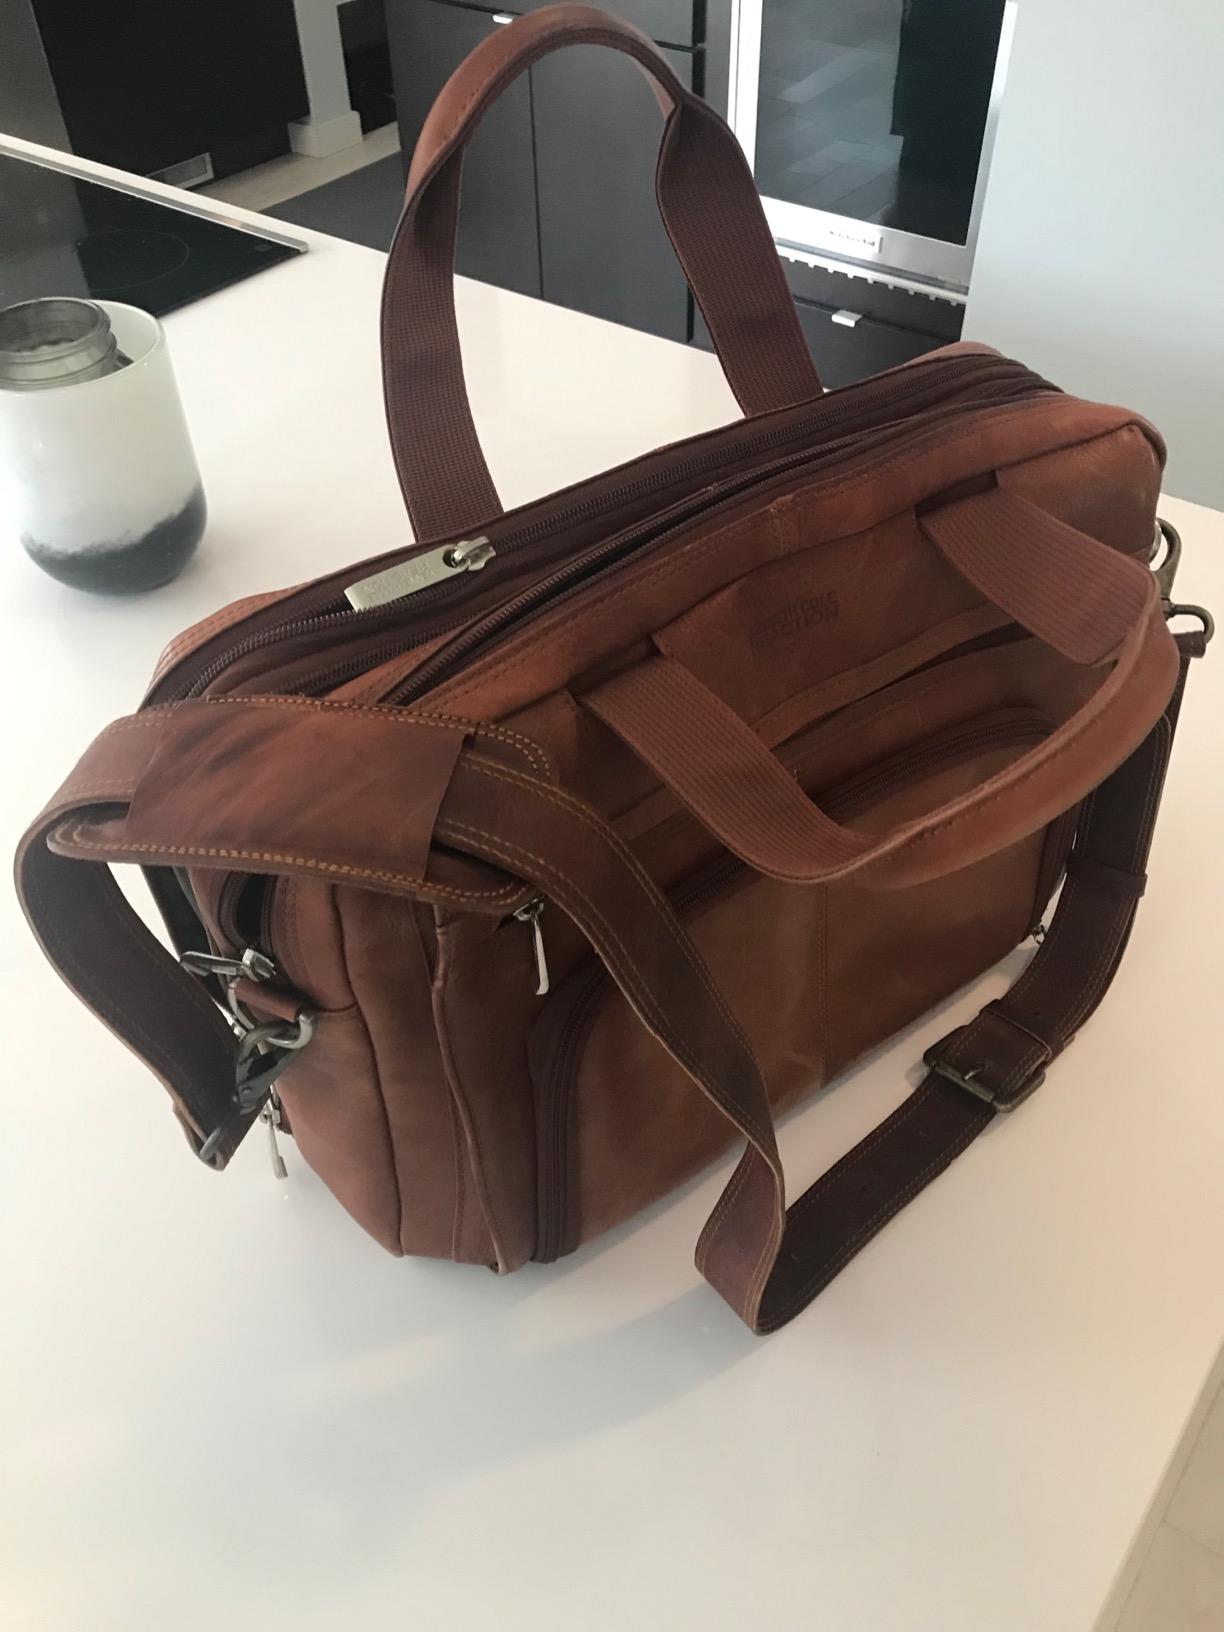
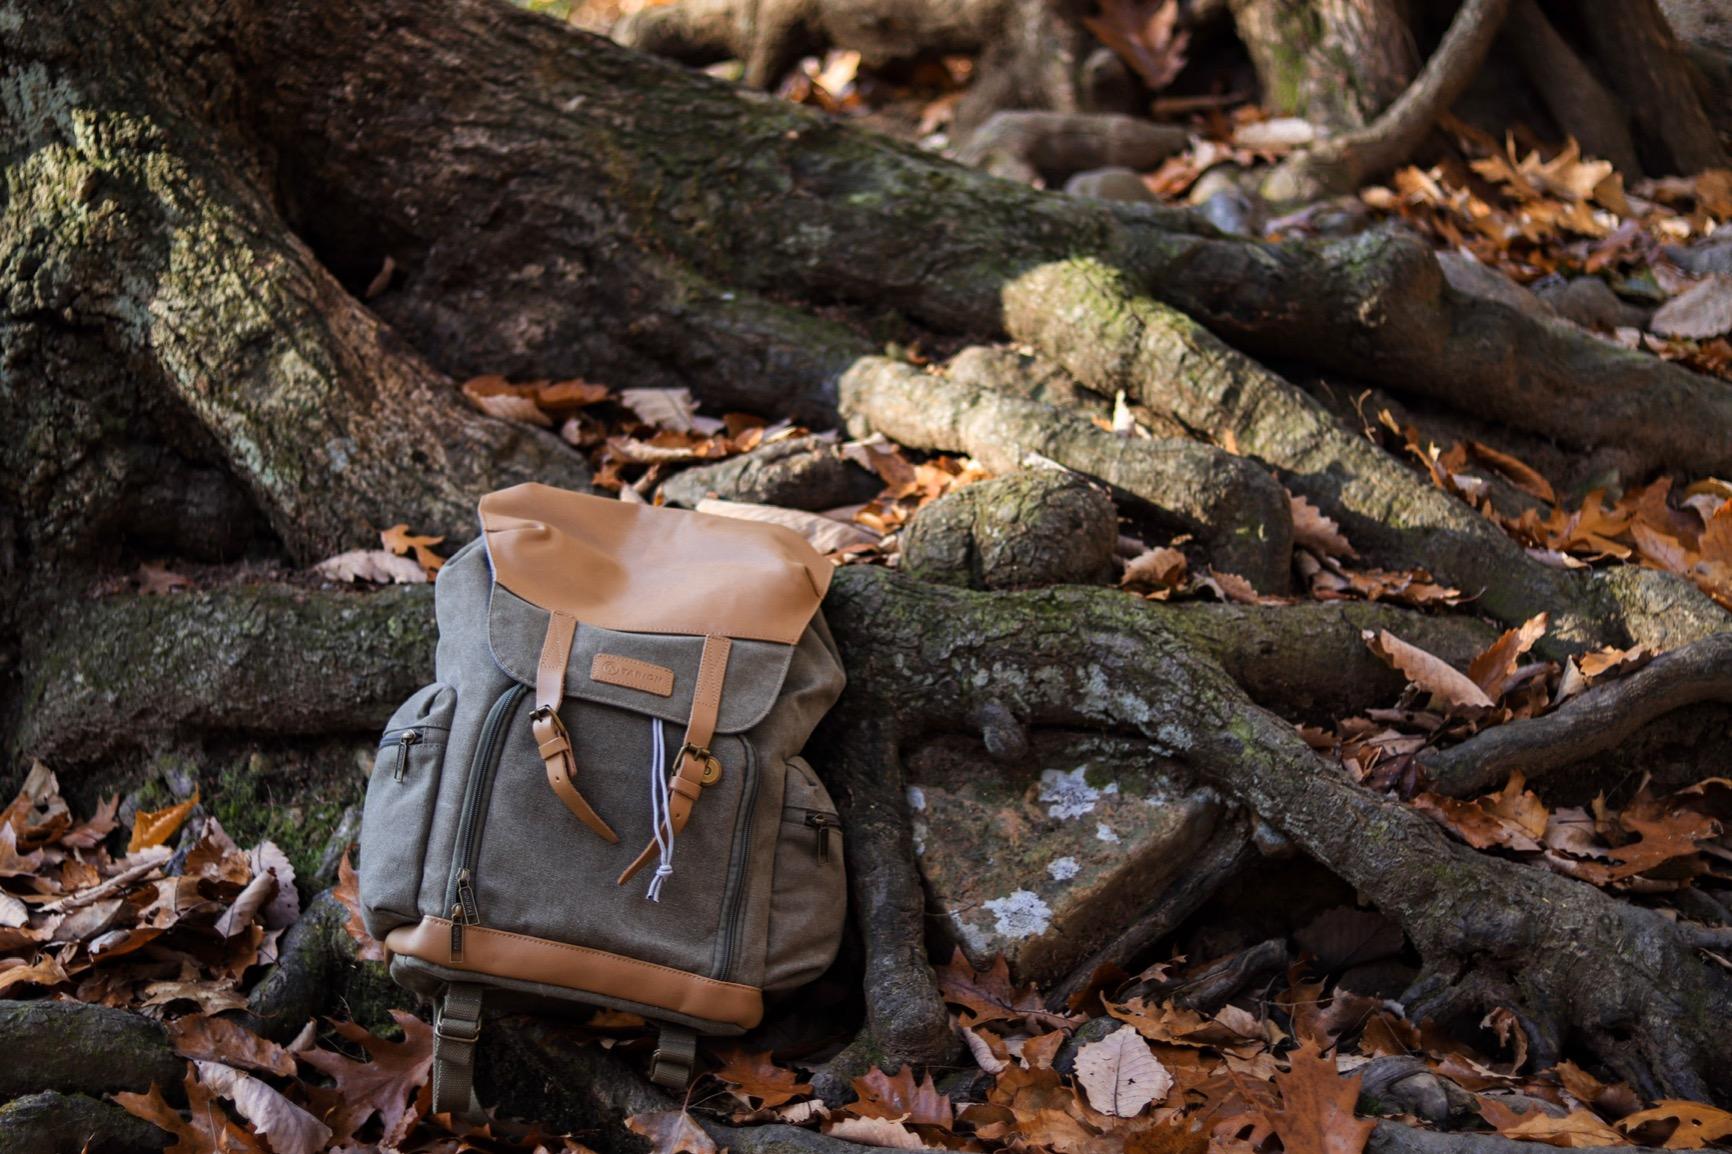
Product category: bag
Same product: no